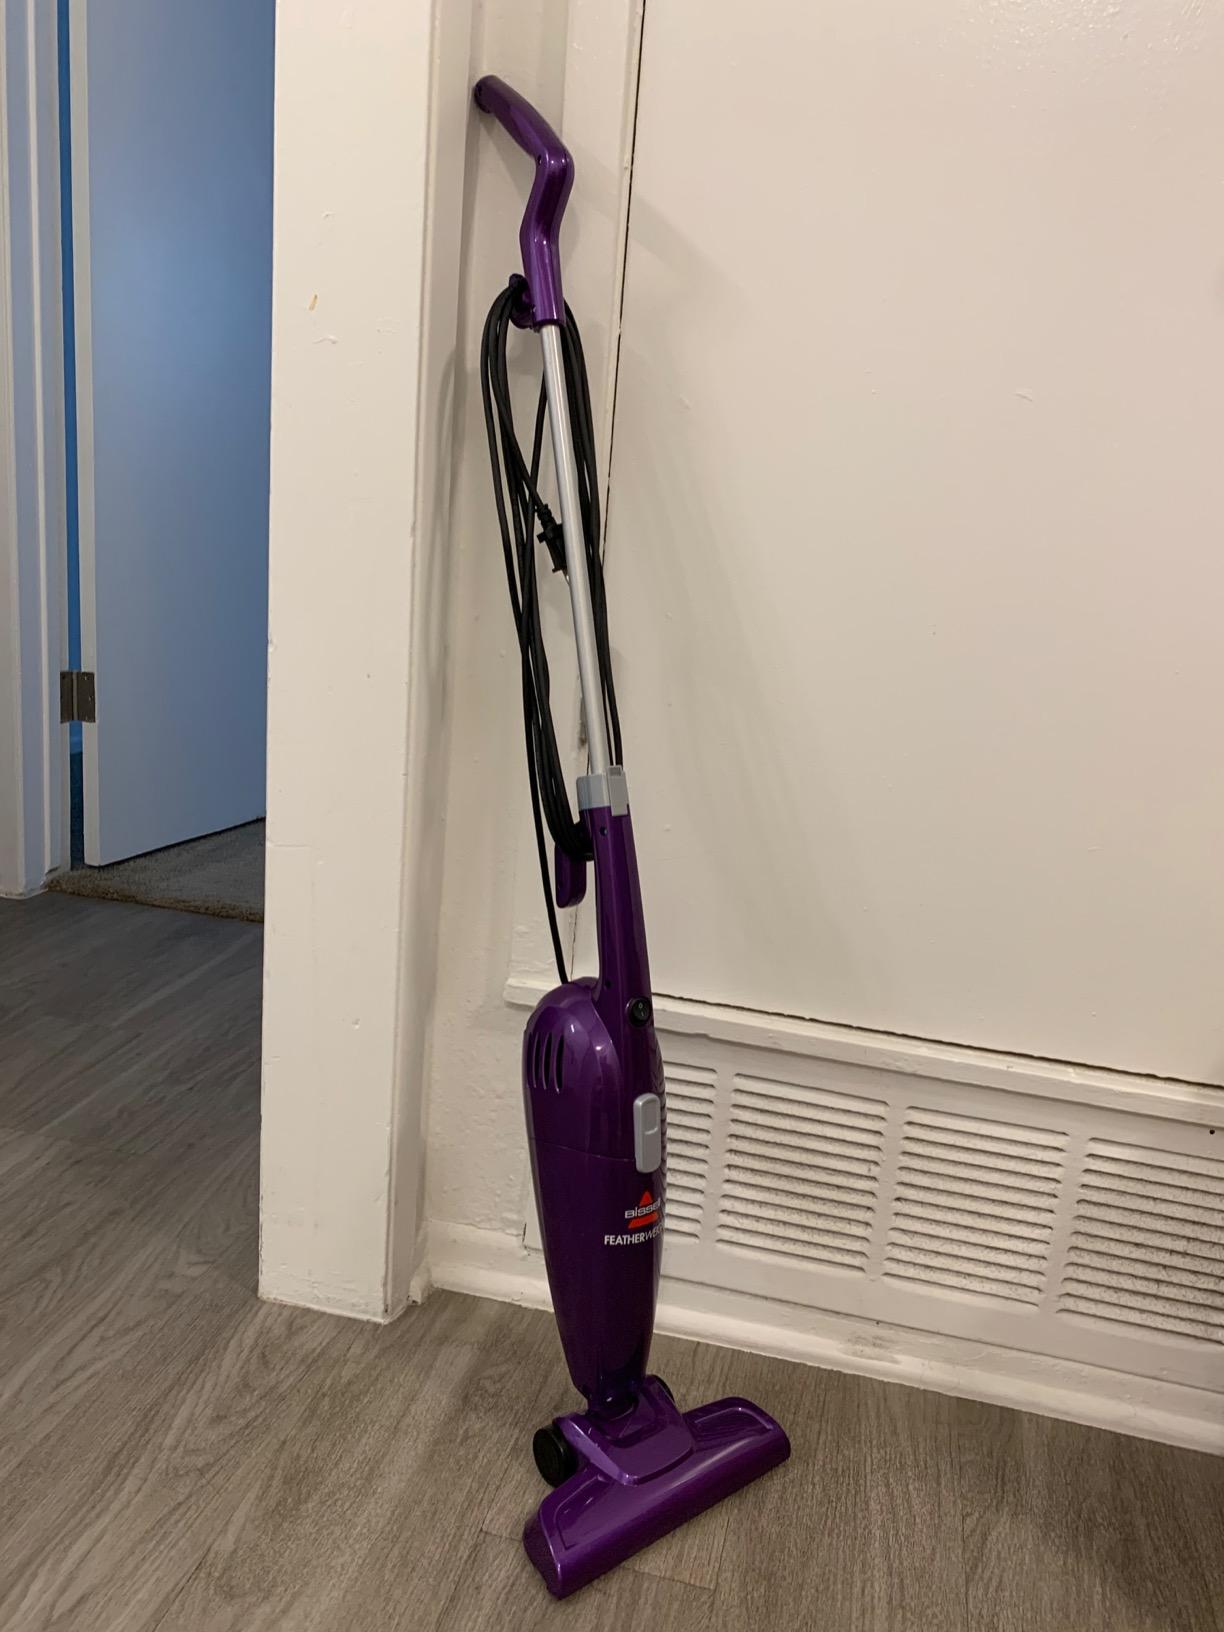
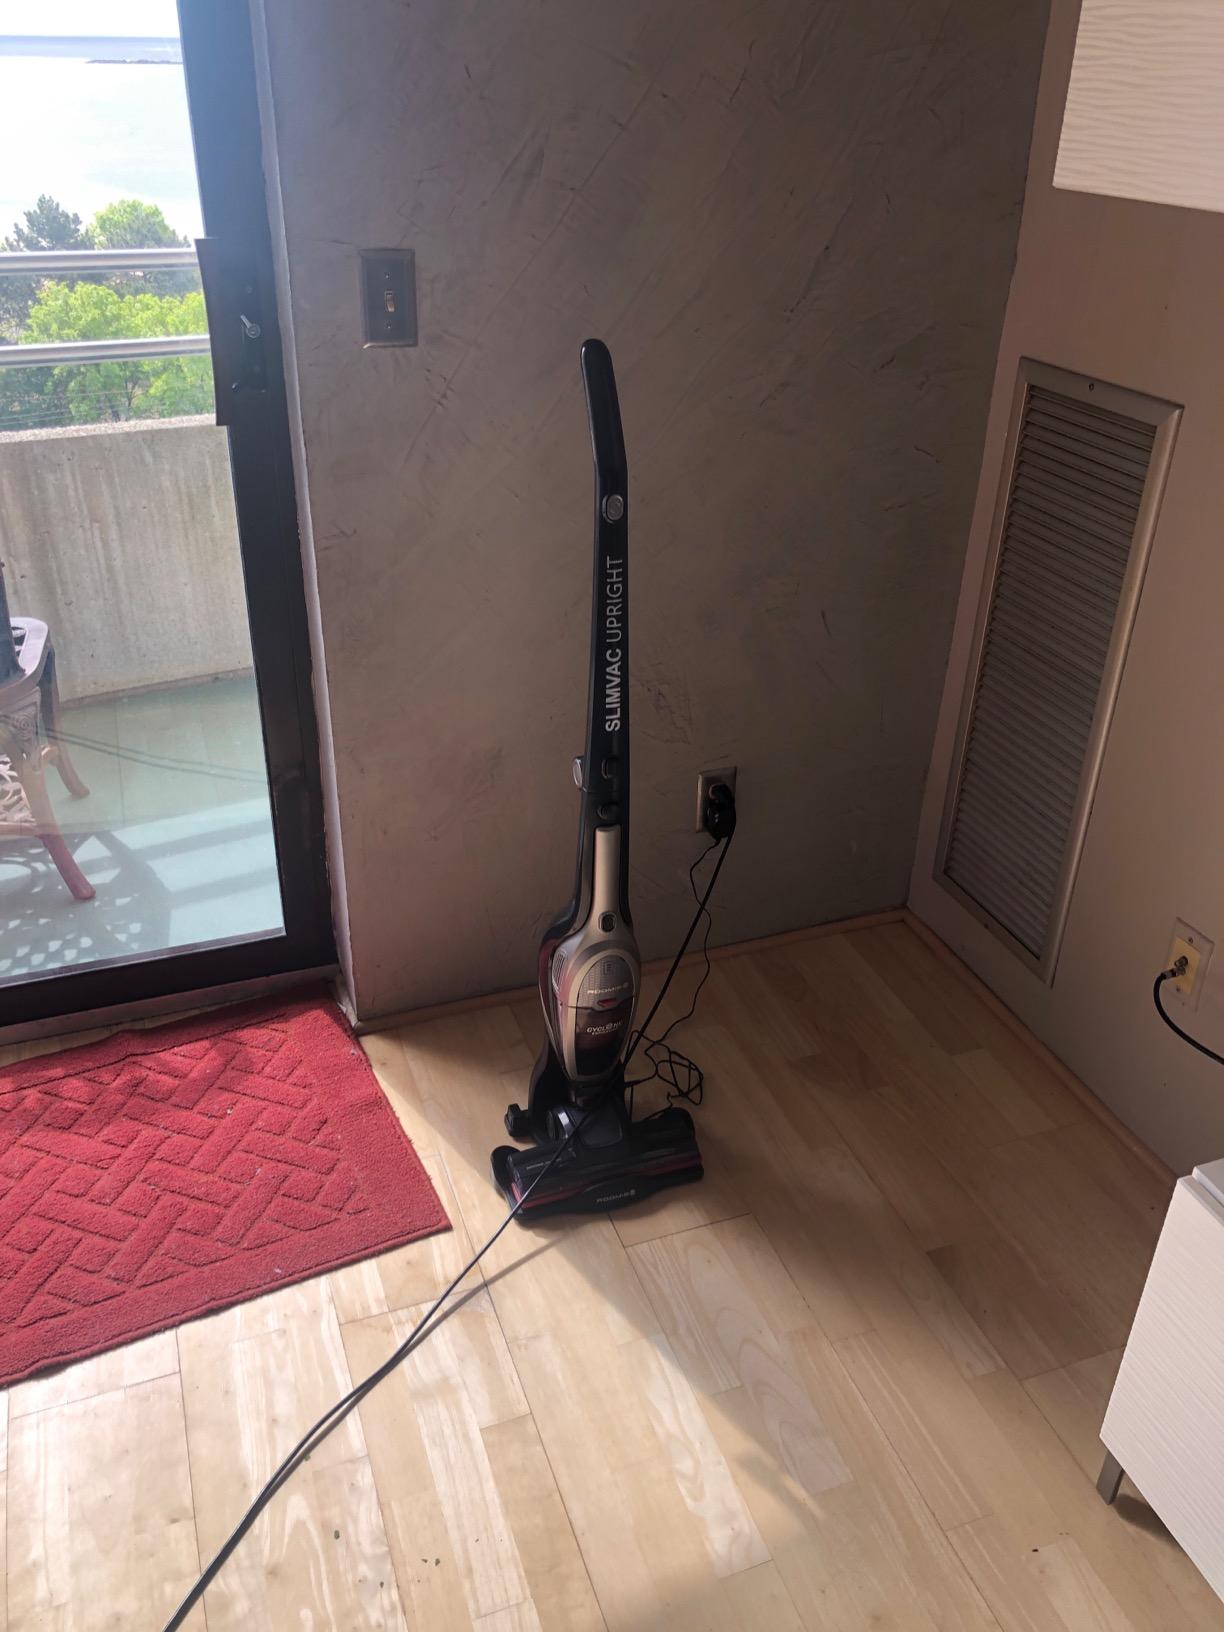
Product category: items_vacuum
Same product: no